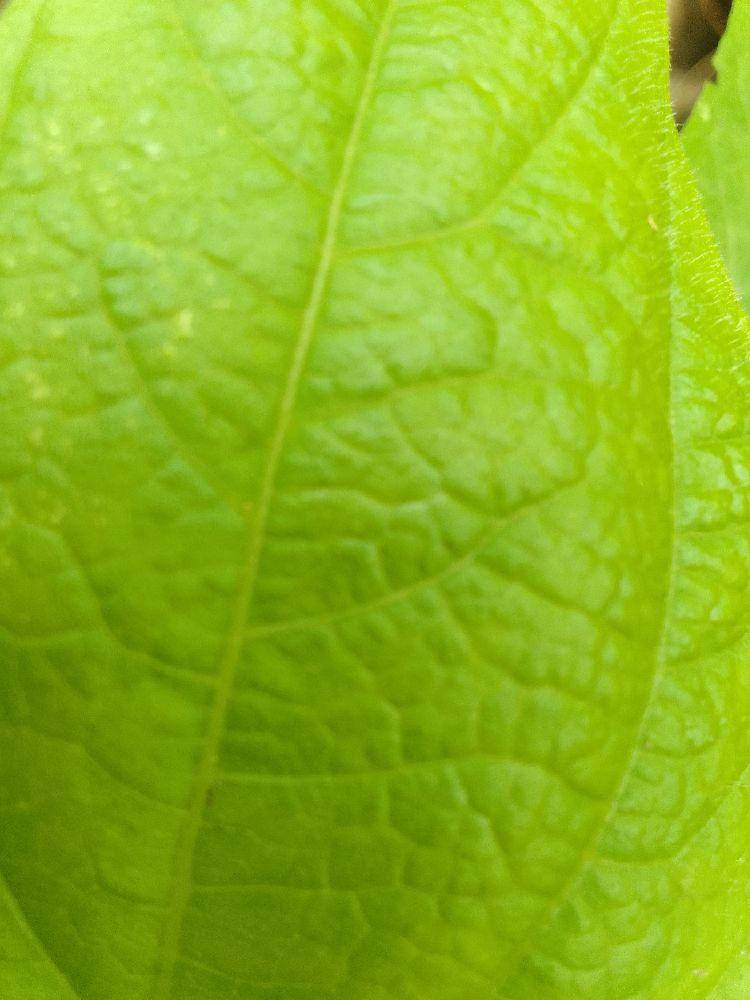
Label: healthy